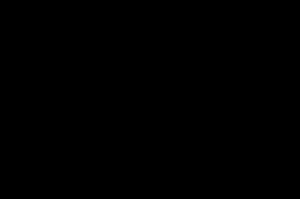
L'iodobenzène est un composé aromatique de formule chimique C₆H₅I. Il s'agit formellement d'une molécule de benzène sur laquelle un atome d'hydrogène est remplacé par de l'iode. On peut se le procurer dans le commerce mais il est également possible de le préparer au laboratoire à partir de l'aniline C₆H₅NH₂ par la réaction de Sandmeyer. Le groupe amine est d'abord converti en benzènediazonium C₆H₅N≡N⁺ par l'acide chlorhydrique HCl et le nitrite de sodium NaNO₂ pour former du chlorure de benzènediazonium C₆H₅N≡NCl, auquel de l'iodure de potassium KI est ajouté pour ioder le composé en libérant du diazote N₂. Un excès de nitrite est hydrolysé avec une base forte, puis le mélange est acidifié et l'iodobenzène est purifié par entraînement à la vapeur.